The Devastator Assemblage

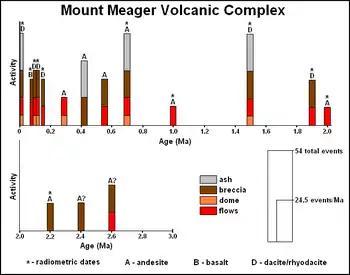
Histogram showing the eruptive history of the Mount Meager massif. The eruptive period that created The Devastator Assemblage is shown as a rectangle between 1.4 and 1.6 Ma.

The Devastator Assemblage is a geological formation comprising a portion of the Mount Meager massif in southwestern British Columbia, Canada. It is named after Devastator Peak (also known as The Devastator), the lowest and southernmost subsidiary peak of Meager. The south and west flanks of Pylon Peak and Devastator Peak are made of The Devastator Assemblage rocks.